Isuzu Gemini

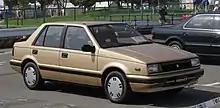
Pre-facelift Gemini FF (JT150)

The North American market version was originally sold as the "Opel by Isuzu" and then the Buick Opel (sometimes referred to as the "Buick Isuzu Opel"). It first appeared in late 1975, for the 1976 model year, and replaced the German-built Kadett which had become too expensive as a result of the weakening dollar and rising costs in Germany. Road & Track decried the switch, stating that the Isuzu felt "built to a price" and that unlike the real Opel, it was "one of our least favorite cars." In 1978 a "Sports Coupé" was added to the lineup, its changes being limited to the paint, different steel wheels, sporty mirrors, and a spoiler. For 1979 the car received a light cosmetic update with ribbed velour trim, a few new paint options, and rectangular headlights.